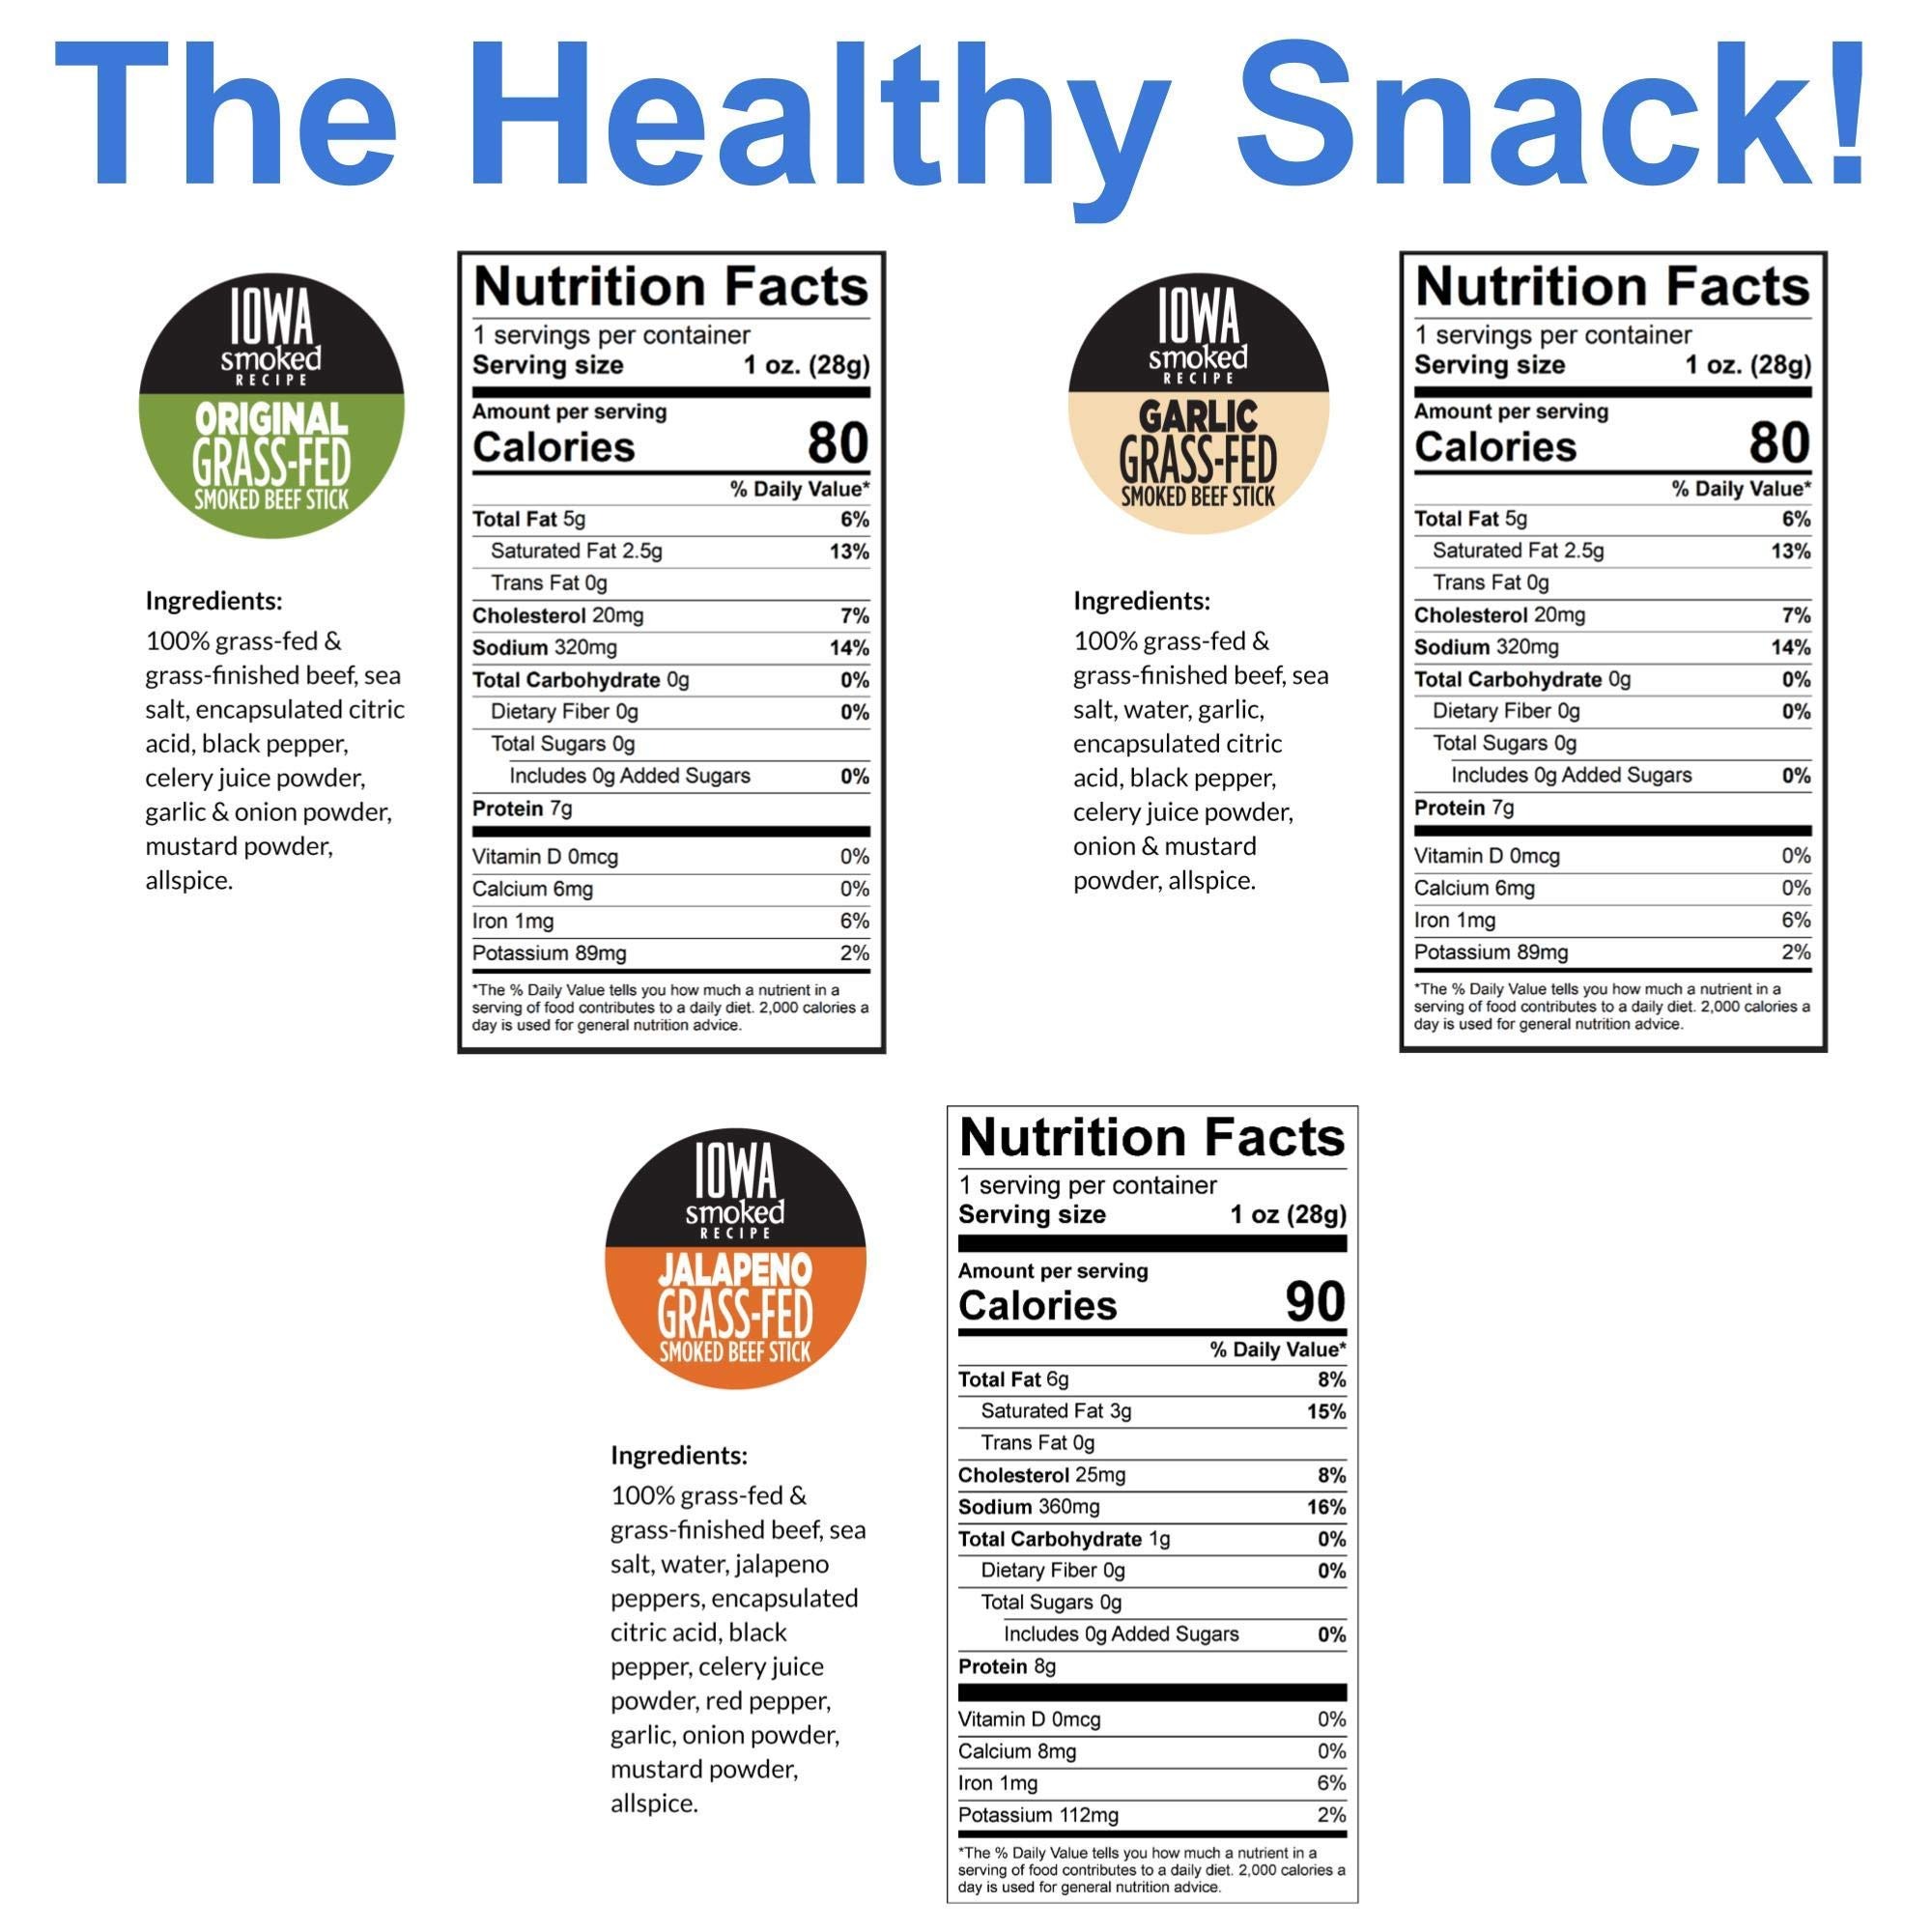
Item Name: Iowa Smoked Variety, No Sugar, 100% Grass-fed & finished, Non-GMO Beef Sticks. No Nitrates, Gluten, Soy, MSG, Dairy or Nuts. Keto, Whole30 & Paleo Friendly (16 Org, 16 Garlic, 16 Jala, 48 Cnt, 1-oz)
Bullet Point 1: HEALTHY BEEF JERKY STICKS - We use meat from cattle that are 100% grass-fed and finished, and pasture-raised. They're non-GMO and never given hormones or antibiotics. Enjoy delicious meat sticks that are healthier and more nutritious!
Bullet Point 2: NO NASTY INGREDIENTS - Each beef stick naturally bursts with rich flavor with no need for artificial taste enhancers and preservatives. It's a nitrite and nitrate free beef jerky stick that contains no MSG, dairy, gluten, nuts, and soy.
Bullet Point 3: PALEO, WHOLE30, AND KETO FRIENDLY FOOD - Sogo Snacks’ Beef Sticks are low calorie high protein snacks with no added sugar and have an optimal amount of healthy fats. They make fantastic keto, paleo, or whole 30 snacks.
Bullet Point 4: IOWA SMOKED RECIPE VARIETY PACK - Iowa Smoked Recipe Flavors have a traditional hickory-smoked base. This meat sticks variety pack contains 3 flavors - Iowa Smoked Original, Iowa Smoked Garlic, and Iowa Smoked Jalapeño with spicy scale 1, 1, and 3.5 of 5 respectively.
Bullet Point 5: PROTEIN SNACKS ON THE GO - Always be ready for your meat cravings. Bring our individually wrapped beef sticks with you wherever you go. Available in beef jerky snack packs of 12, 24, 48, 72, and 144. Share with your family and friends!
Product Description: <p>Enjoy healthy meat snacks that taste so good with Sogo Snacks!<br><br><b>Healthy Beef Sticks<br></b>Our beef snack sticks are made with responsibly-sourced, good-for-you meat - 100% grass-fed and finished, and pasture-raised. That's why our meat sticks are healthier and more nutritious!<br><br><b>Seasoned with Simple and Clean Ingredients<br></b>We naturally season our smoked meat sticks with simple, clean ingredients that you can pronounce like sea salt, black pepper, celery juice, garlic, onion mustard, and allspice.<br><br><b>Zero Artificial Taste Enhancers or Preservatives<br></b>Munch on delicious meat snacks bursting with all-natural flavor. With Sogo Snacks, you'll get nitrate, nitrite free, and no MSG beef jerky sticks!<br><br><b>Good Balance of Nutrients<br></b>Each high protein jerky stick has 7g to 8g protein and 80 to 90 calories. It's a low calorie snack that's dairy free, gluten free, nut free, soy free, and sugar free. With the right amount of nutrients, Sogo Snacks are suitable for ketogenic, paleo, or whole30 diet.<br><br><b>Iowa Smoked Recipe Variety Pack<br></b>Iowa Smoked Recipe Flavors have a traditional hickory-smoked base, reminiscent of a summer sausage made from our local meat locker. Each meat variety pack contains 3 flavors - Original, Garlic, and Jalapeño.<br><br><b>Protein Snacks On-The-Go<br></b>Our individually wrapped beef jerky sticks are convenient protein snacks that you can bring wherever you go. Available in packs of 12, 24, 48, 72, and 144. Get our beef sticks bulk and share it with your family and friends!<br><br>Go Sogo and go loco on how delicious and nutritious our Beef Sticks are!</p>
Value: 1.0
Unit: Count

Price: 79.95